London Green Fair

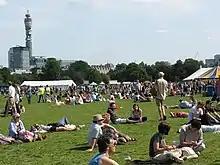
The Fair in 2011

The London Green Fair (previously known as the Camden Green Fair) was an event that has been held on the first Sunday in June in Regent's Park in London, England, coinciding with World Environment Day. Founded in 1982, the Fair aimed to inspire Londoners to help make their capital a world-class green city, letting visitors find out about sustainable companies, products, campaigns, and lifestyle choices.